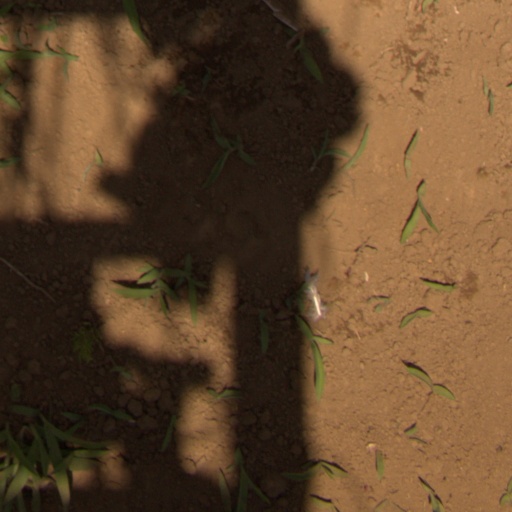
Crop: Jerusalem artichoke